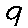
Label: 9